Parliament Building (Quebec)

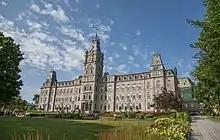
Parliament Building before the construction of new entrance, in 2015.

In October 2014, a shooting at Parliament Hill occurred in Ottawa, which raised concerns about the security of the Parliament Building in Quebec. Accordingly, in November 2015, Jacques Chagnon, president of the National Assembly, unveiled a $60.5 million project that envisaged the construction of an underground entrance with enhanced security features, as well as a new conference room and space for parliamentary committees. After three years of work, the new entrance was inaugurated in May 2019 and opened to the public on June 1 that year.